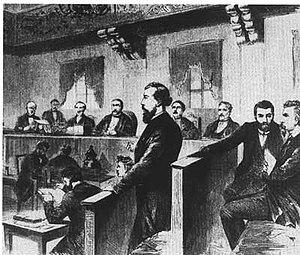
Le Parti ouvrier social-démocrate est un parti politique allemand socialiste, fondé à Eisenach le 8 août 1869 sur l'initiative d'August Bebel et Wilhelm Liebknecht. C'est un des nombreux précurseurs de l'actuel Parti social-démocrate d'Allemagne.
Wilhelm Liebknecht [ˈvɪlhɛlm ˈliːpknɛçt] est un socialiste et révolutionnaire allemand, cofondateur du Parti social-démocrate d'Allemagne.
Les lois antisocialistes ou plus littéralement lois socialistes est une série de textes législatifs dirigés contre les sociaux-démocrates dans l'Empire allemand. La première loi est constituée de 30 paragraphes. Elle est ensuite modifiée et republiée de manière annuelle d'où l'usage du pluriel pour désigner cet ensemble de textes. Elle est votée au Reichstag le 19 octobre 1878 par une majorité constituée des conservateurs et de la plupart des nationaux-libéraux. Le Bundesrat la vote deux jours plus tard. L'Empereur Guillaume Iᵉʳ promulgue la loi, qui passe au journal officiel le 22 octobre. Elle est par la suite prorogée à 4 reprises jusqu'au 30 septembre 1890.